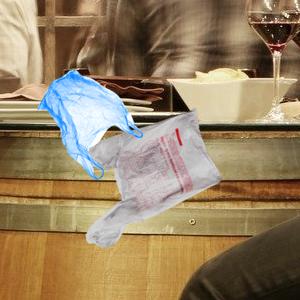
Label: plasticbags